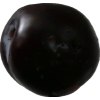
Label: plum